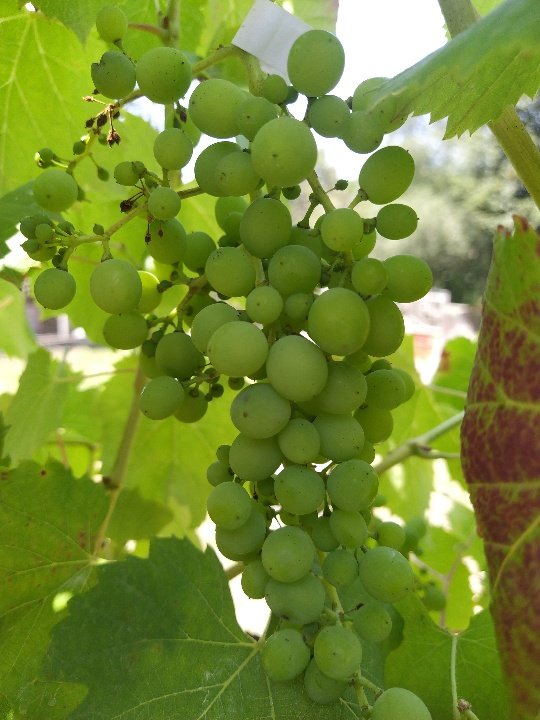
Berries visible: 98
Grape clusters: 1